Iraqi invasion of Kuwait

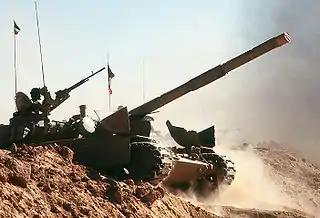
A Kuwaiti M-84 tank during Operation Desert Shield in 1990. Kuwait continues to maintain strong relations with the coalition of the Gulf War.

On 2 August 1990 at 2:00 am, local time, by Saddam Hussein's order Iraq launched an invasion of Kuwait with four elite Iraqi Republican Guard divisions (the 1st Hammurabi Armoured Division, 2nd al-Medinah al-Munawera Armoured Division, the Tawakalna ala-Allah Division (mechanized infantry) and 4th Nebuchadnezzar Division (motorized infantry) and special forces units equivalent to a full division.